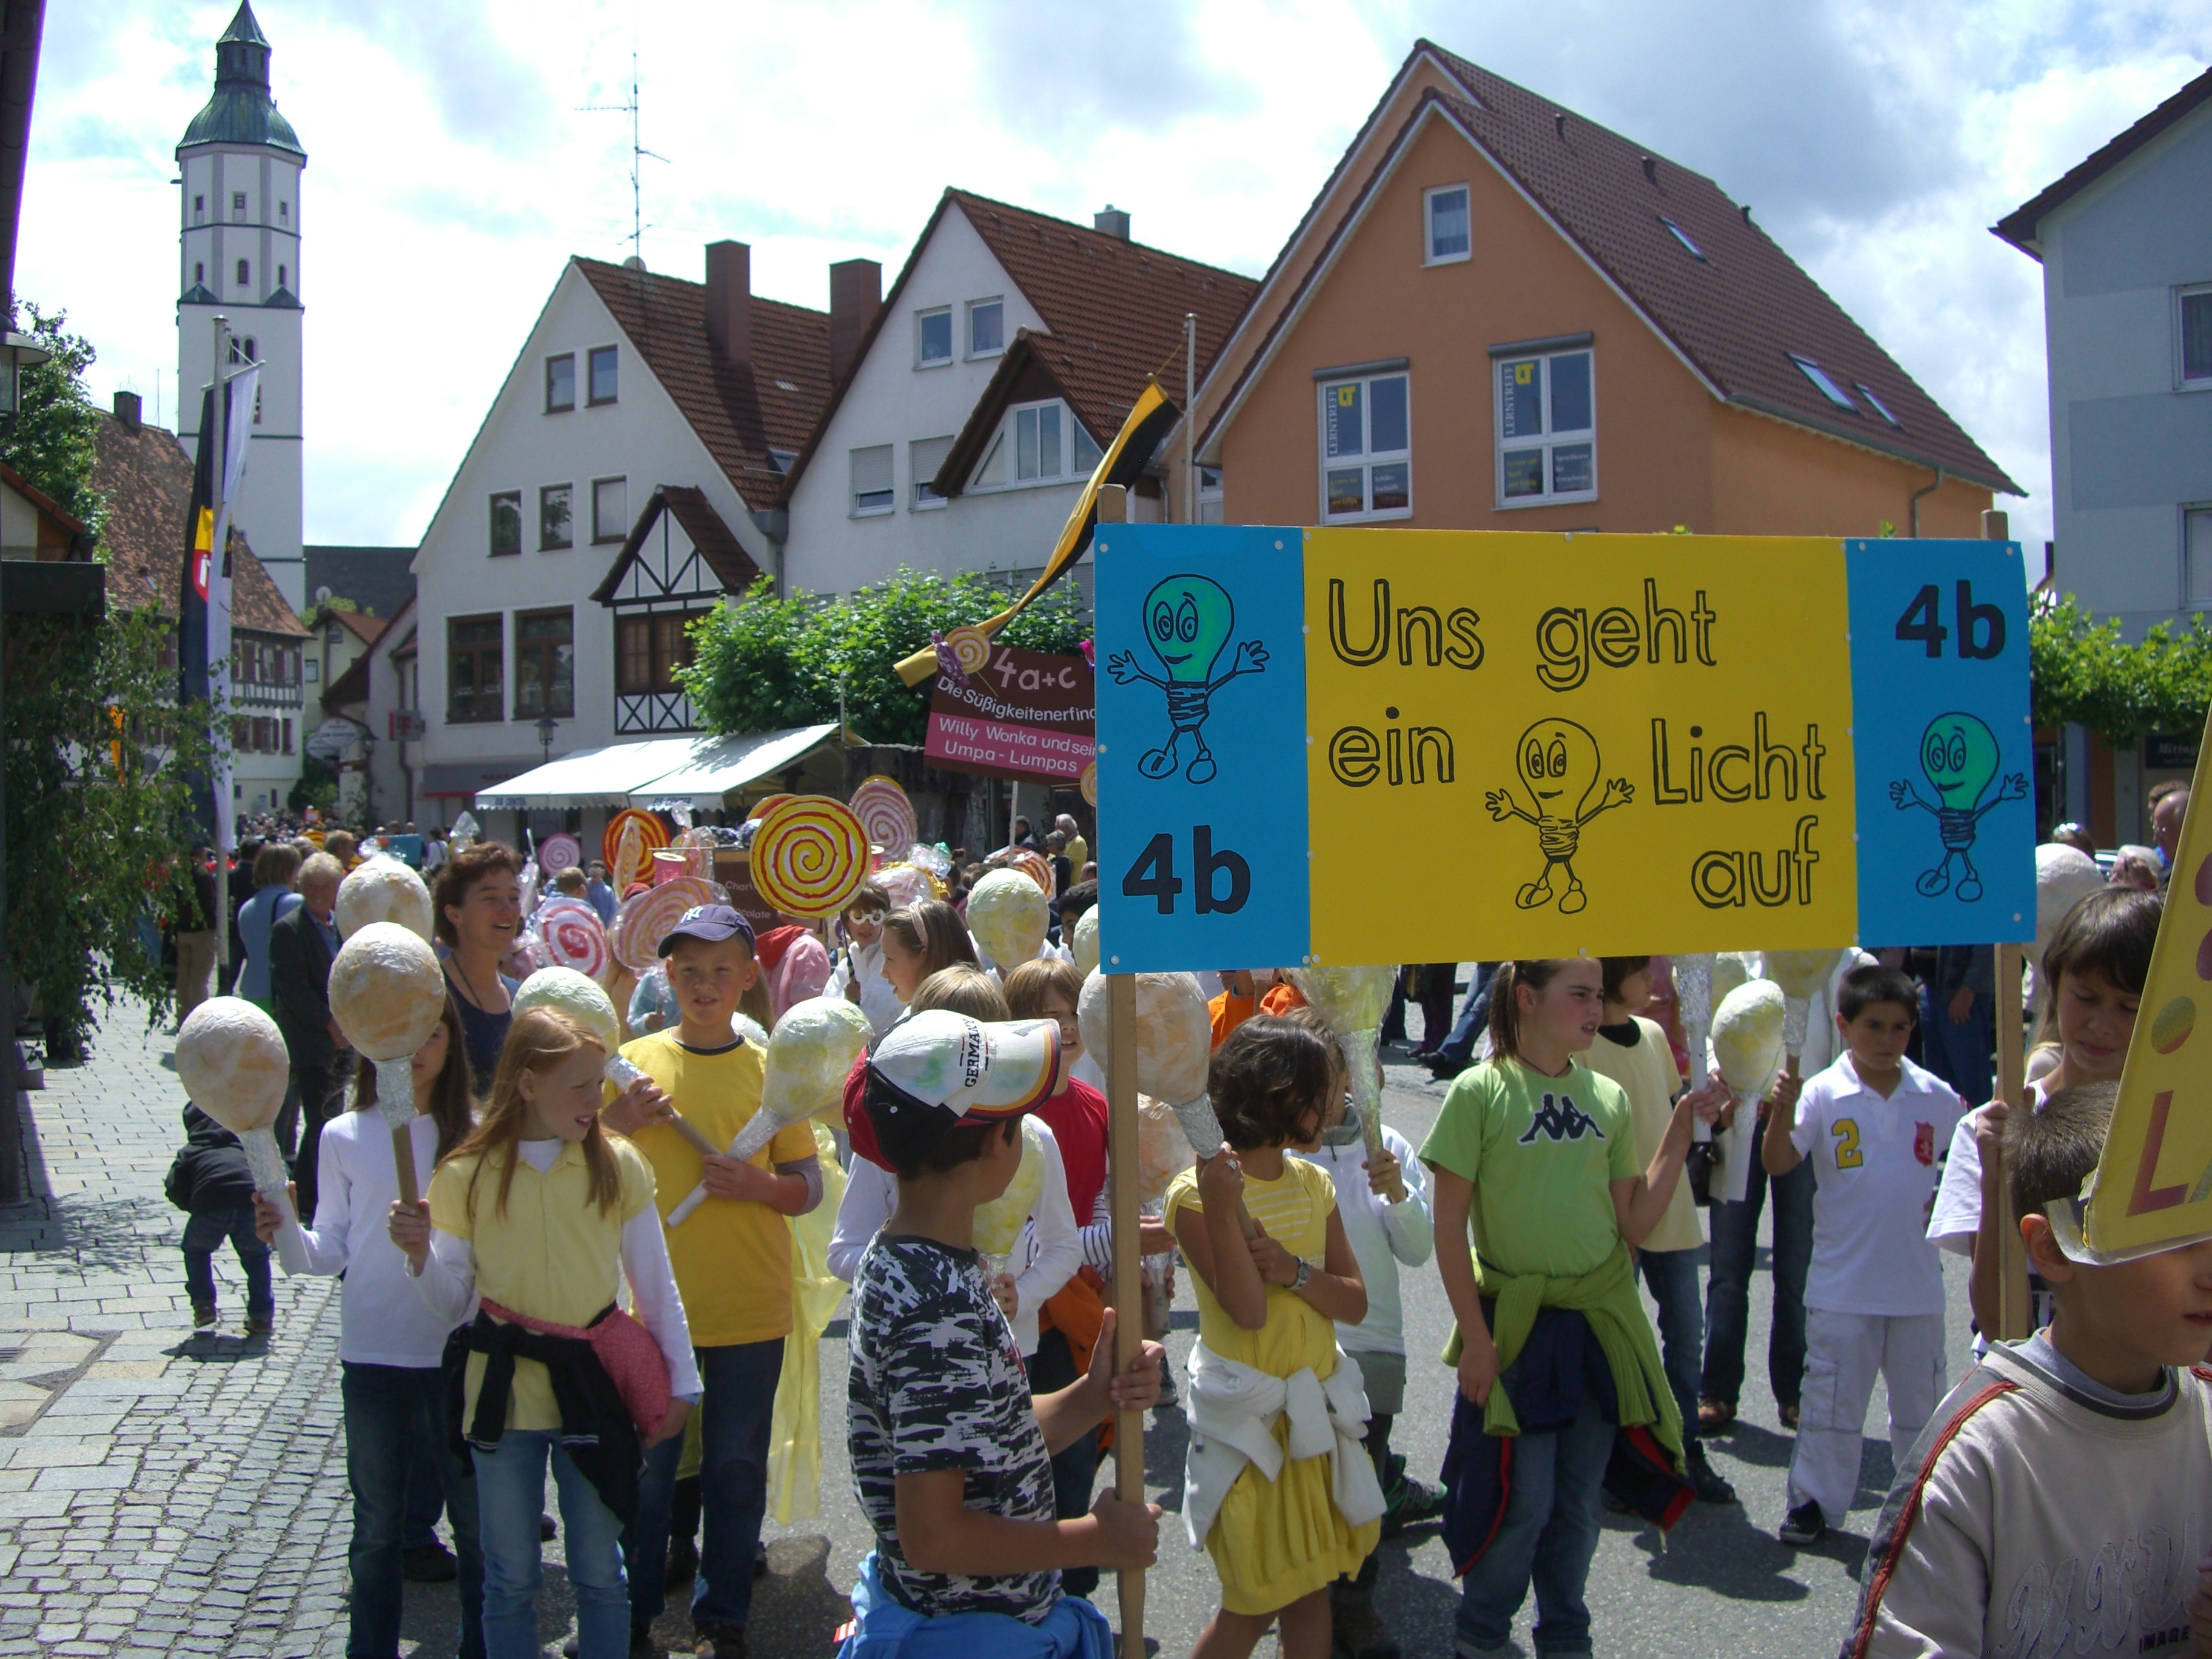
colorful, festival, move, protest, martin tower, langenau children's festival